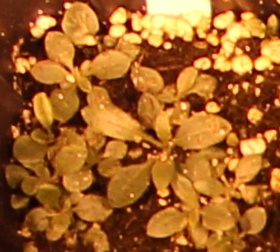
Label: Horseweed